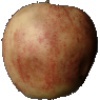
Label: red_apple